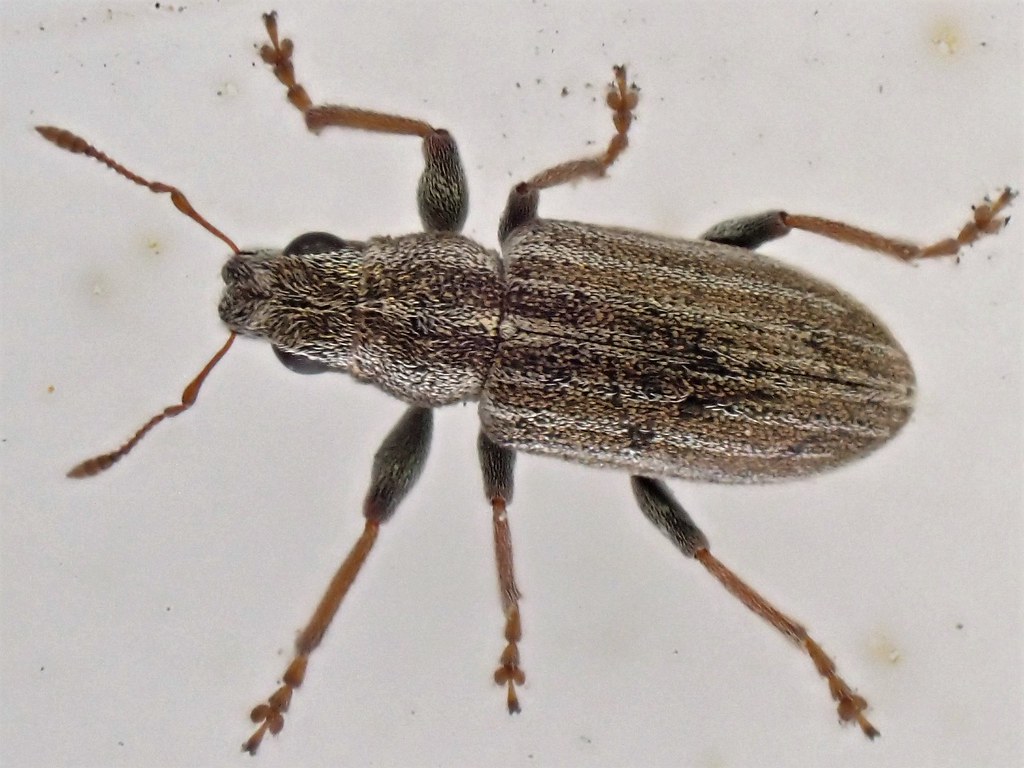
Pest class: pea_leaf_weevil